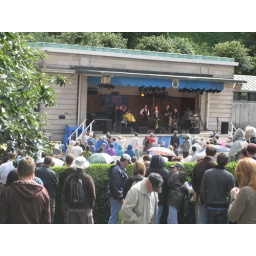
The man in the yellow shirt